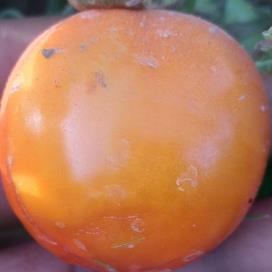
Crop: Tomato
Condition: healthy-fruit